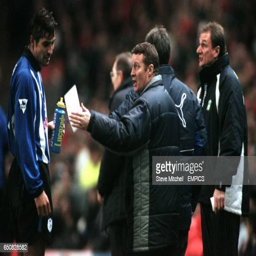
person issues instructions to football player during the game